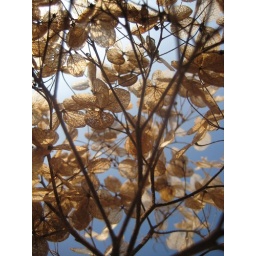
winter dried hortensia leafs in the blue february sky